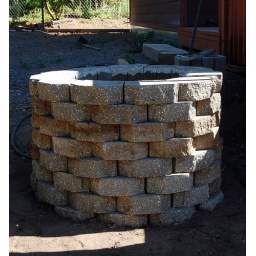
the pizza oven in progress.